Trevor Day School

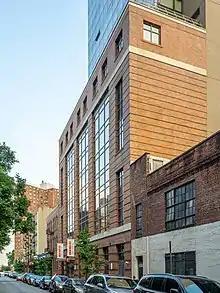
Upper Day School (2019)

It was founded in 1930 as The Day School for the Church of the Heavenly Rest, an Episcopal church located on Fifth Avenue at 90th street. In 1997, the school was renamed in honor of the late Paul Trevor, an early Board President.